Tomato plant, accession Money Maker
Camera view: tilt-top (135 deg); turntable rotation: 270 degrees
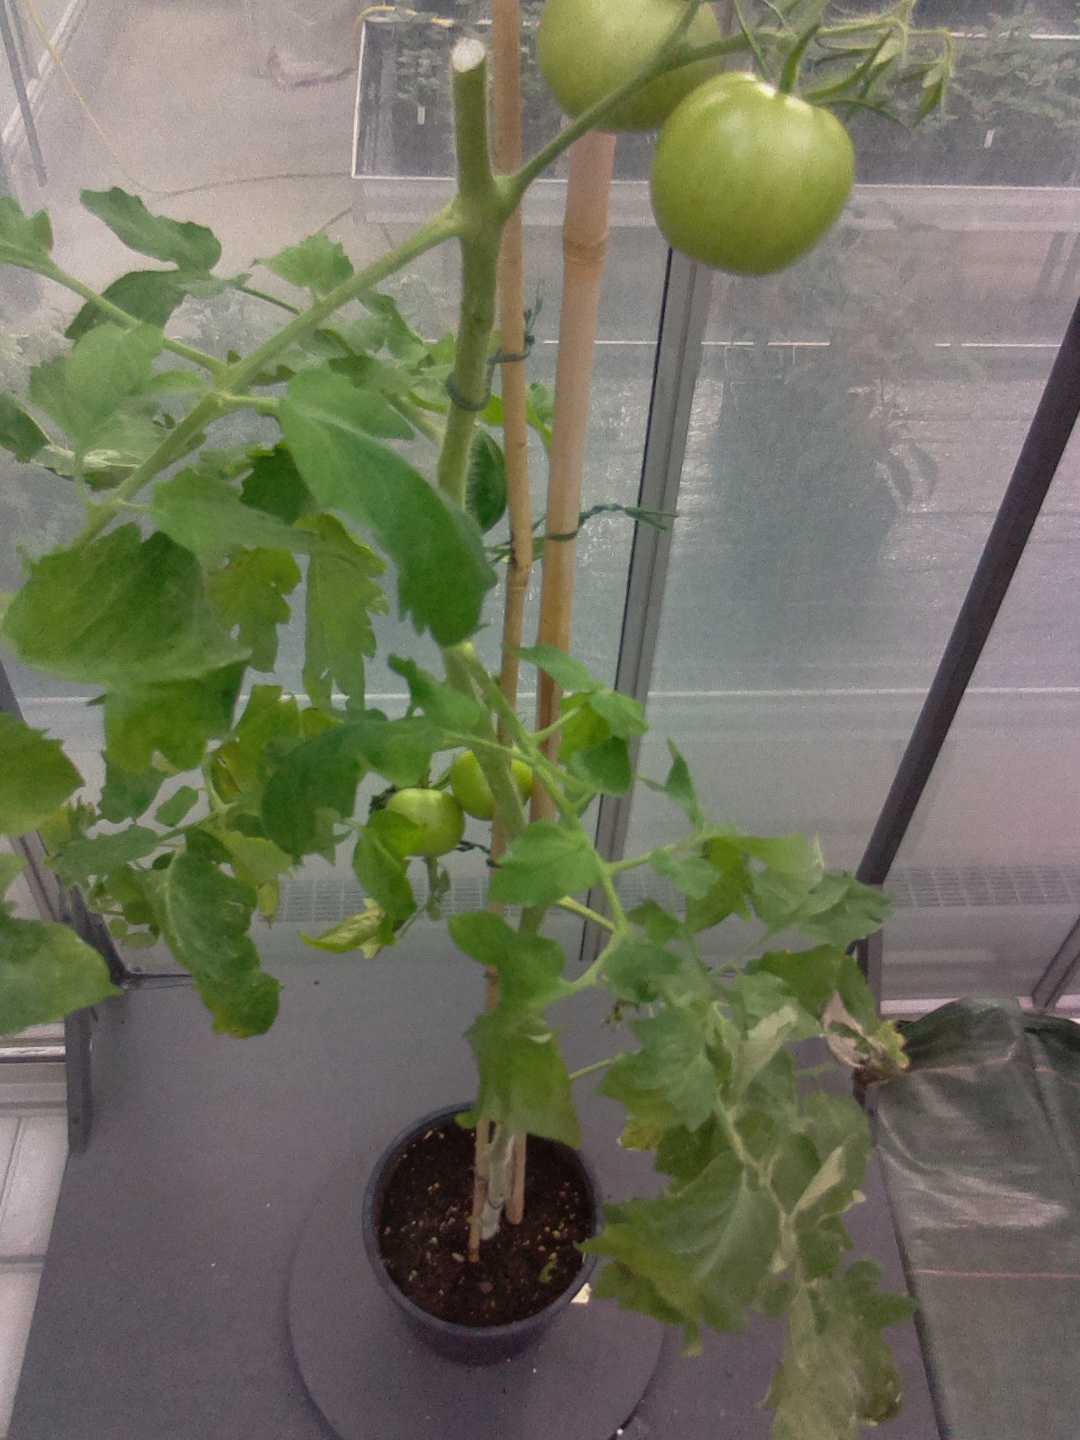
BBCH growth stage 79: 90% -100% of final fruit size